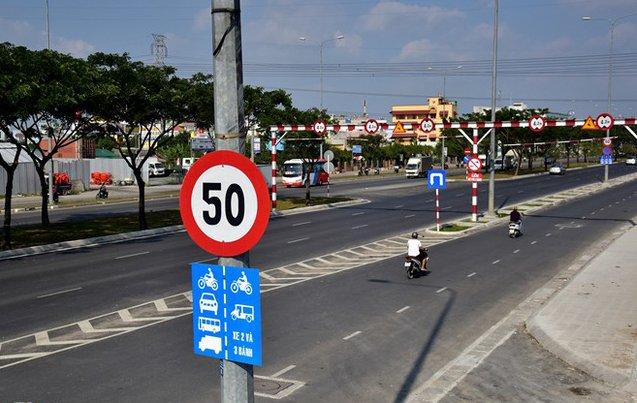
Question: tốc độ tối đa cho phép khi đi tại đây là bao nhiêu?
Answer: tốc độ tối đa cho phép khi đi tại đây là 50 km / h